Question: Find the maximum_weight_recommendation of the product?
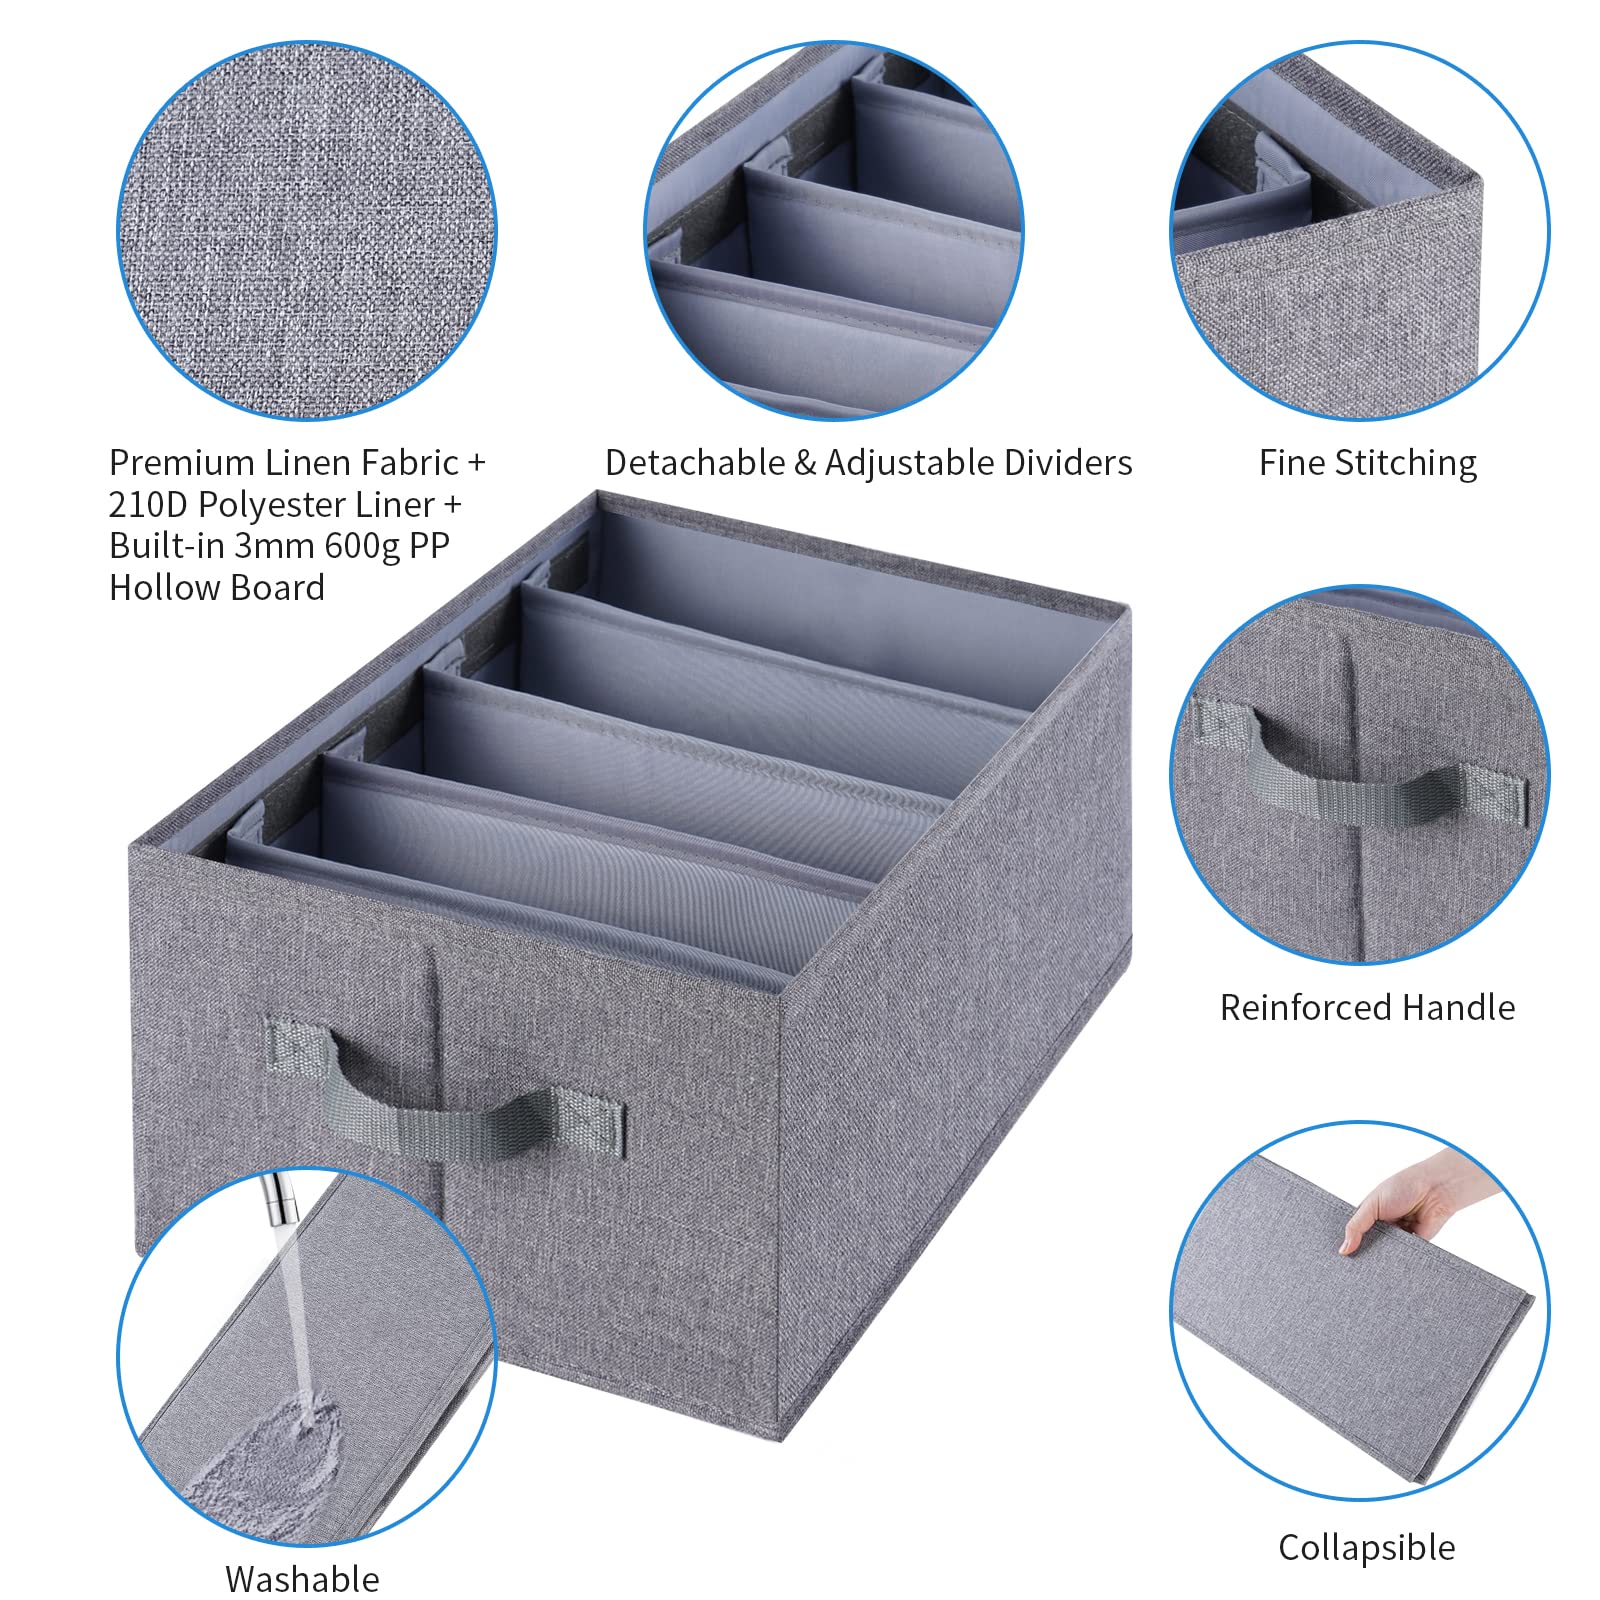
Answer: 600.0 gram